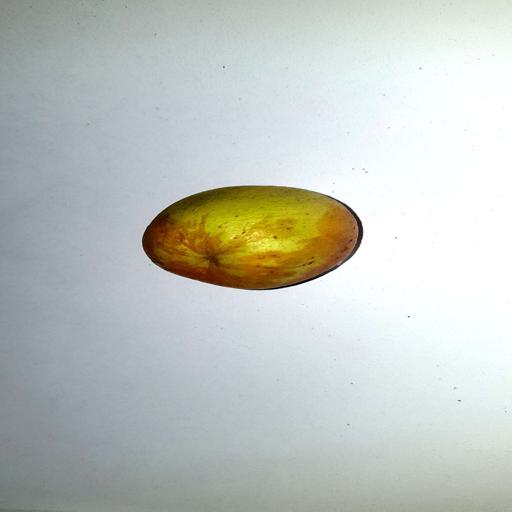
Label: healthy